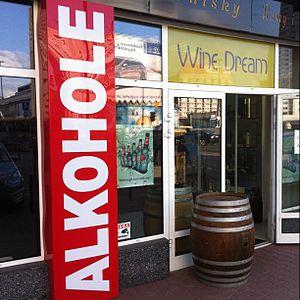
Marchand de vin en Ologne
La viticulture en Pologne est renaissante depuis 2005. Depuis longtemps toute tradition viticole avait été perdue. De plus, le vin n'avait jamais été populaire, les Polonais lui préférant la vodka, la bière ou à défaut des vins de fruit.